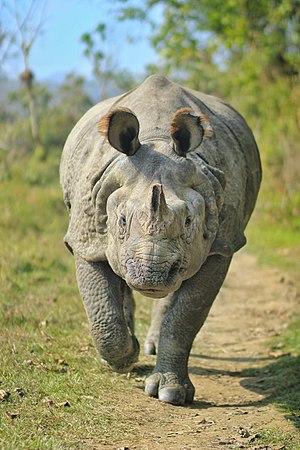
Le Rhinocéros indien est une espèce de rhinocéros unicornes présente en Asie. C’est la plus grande et la moins rare des trois espèces que compte le continent. Ce mammifère vit plus particulièrement au nord de l’Inde et au Népal.